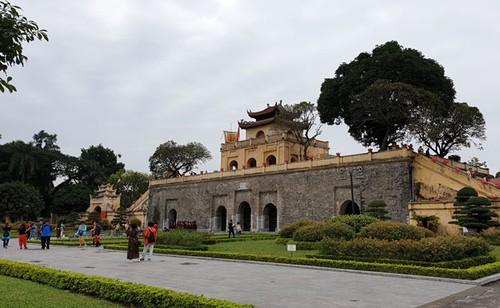
có một vài người xuất hiện ở trước một khu di tích lịch sử